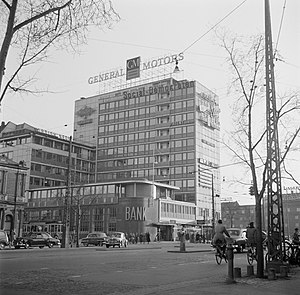
Mogens Jacobsen (arkitekt)
Panoptikonbygningen (1952)
Mogens Jacobsen var en dansk modernistisk arkitekt.